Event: Nepal Earthquake
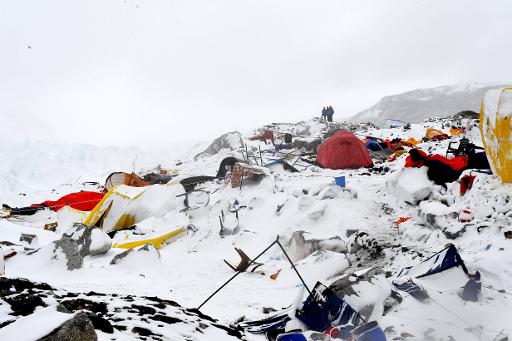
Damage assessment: damage